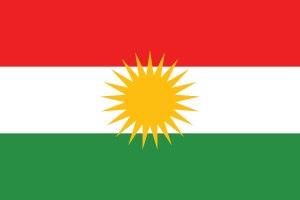
Le Kurdistan, anciennement transcrit Gordyène ou Kardouchi, est une région géographique et culturelle d'Asie occidentale, majoritairement peuplée par les Kurdes. Cette région s'étend dans le sud-est de la Turquie, dans le nord-est de l'Irak, dans le nord-ouest de l'Iran et sur deux petites régions au nord-est et au nord-ouest de la Syrie. Sur ces quatre pays, seuls deux reconnaissent officiellement une région sous la dénomination de « Kurdistan » : l'Iran avec sa province du Kurdistan et l'Irak avec sa région autonome du Kurdistan.
L'opposition syrienne est un terme générique qui désigne les groupes et les individus qui exigent un changement de régime en Syrie et qui s'opposent au gouvernement du parti Baath. Les groupes d'opposition en Syrie ont pris une nouvelle voie en 2011 après le déclenchement de la guerre civile syrienne car ces groupes se sont unifiés pour former la Coalition nationale syrienne et bénéficié d'un soutien international et ont été reconnus comme partenaires dans le dialogue, et ils ont été reconnus par la Libye. En novembre 2012, un nouveau groupe d'opposition générique a été formé sous le nom de Coalition nationale pour la révolution syrienne et des forces d'opposition, et il a été officiellement reconnu par le Conseil de coopération des États arabes du Golfe, dirigé par le Royaume d'Arabie saoudite et l'État du Qatar comme << le représentant légitime du peuple syrien >> et << le représentant des aspirations du peuple syrien >>. À la Ligue des États arabes.
L'histoire du peuple kurde en tant que groupe ethnolinguistique débute dans les régions montagneuses du sud du Caucase ; cette aire géographique est dénommée Kurdistan. Il y a différentes hypothèses quant à l’identité des ancêtres des Kurdes, entre autres les Kardouques ou Carduchoi de l’Antiquité classique. Les plus anciennes dynasties kurdes connues sous autorité musulmane sont les Hasanwayhides, les Marwanides et les Shaddadides, suivies de la dynastie des Ayyoubides fondée par Saladin. La bataille de Chaldiran en 1514 est une date importante dans l’histoire kurde, marquant l’alliance des Kurdes avec les Turcs. Le Sharafnameh de 1597 est le premier récit de l’histoire kurde.